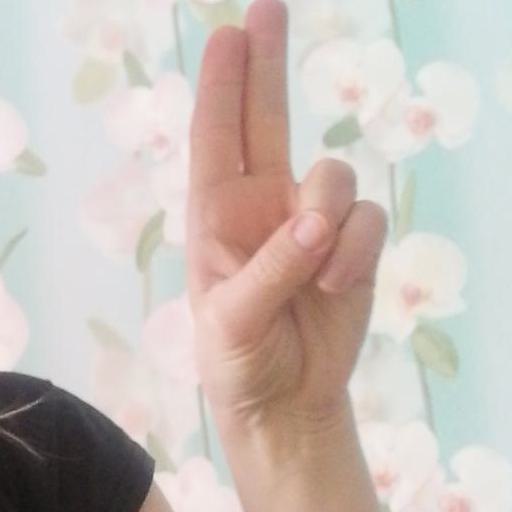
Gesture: two_up